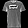
Label: T - shirt / top